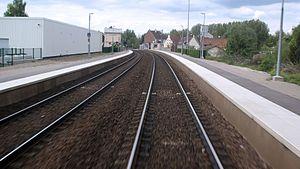
vue côté quaais de la gare
La gare d'Ailly-sur-Somme est une gare ferroviaire française de la ligne de Longueau à Boulogne-Ville, située au bourg centre de la commune d'Ailly-sur-Somme, dans le département de la Somme, en région Hauts-de-France.